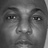
Emotion: neutral